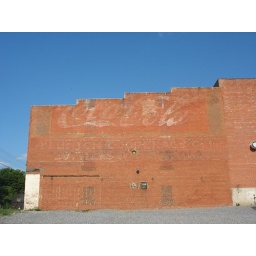
Coca Cola sign on the old bottling plant in Staunton, VA.